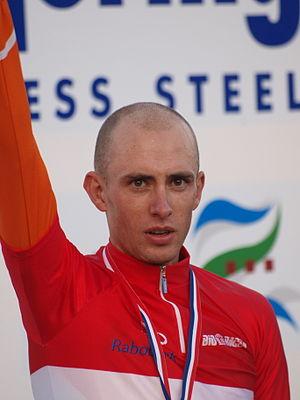
Stef Clement est un coureur cycliste néerlandais né le 24 septembre 1982 à Tilburg. Professionnel de 2006 à 2018, il est spécialiste du contre-la-montre et a notamment été quatre fois champion des Pays-Bas du contre-la-montre et médaillé de bronze du championnat du monde du contre-la-montre en 2007.